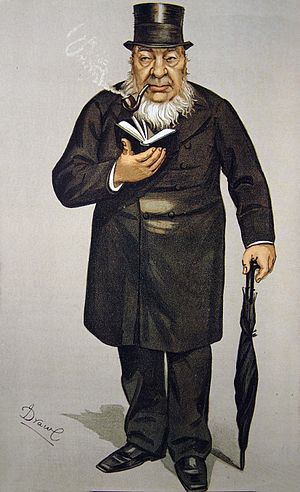
Kapkolonien / Historie / Oprindelsen til Afrikaner Bond
Vanity Fair–tegning fra 1899 af Paul Kruger.
Kapkolonien var en koloni i det der i dag er Sydafrika, etableret af det hollandske Ostindiske kompagni i 1652 med grundlæggelsen af Kapstaden. Den blev grundlagt som en mellemstation for skibe, der sejlede mellem Holland og Batavia. Denne rolle beholdt kolonien længe, men senere bevægede nybyggere sig ind i landet og opdyrkede det. Nybyggerne kom hurtigt i konflikt med khoikhoier og sanfolket.